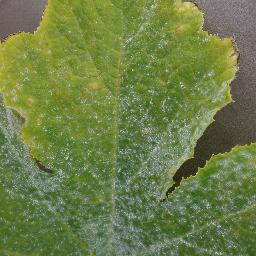
Label: Squash___Powdery_mildew